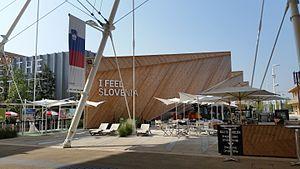
L’Expo 2015 est une exposition universelle qui s'est tenue à Milan, en Italie, du 1ᵉʳ mai au 31 octobre 2015 ; cette même ville fut déjà le siège de l'exposition universelle de 1906 ayant pour thème les transports.